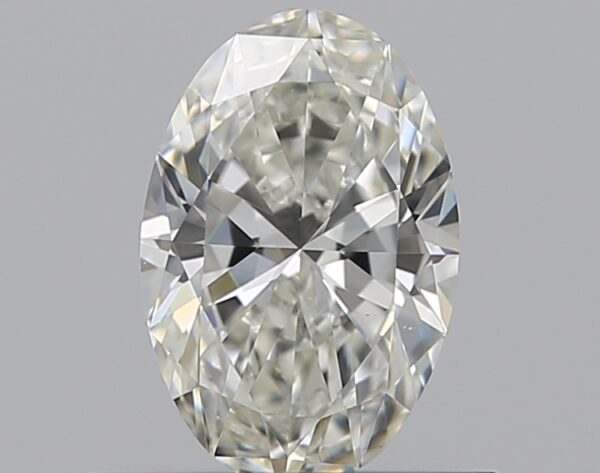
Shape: oval
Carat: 0.53
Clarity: VVS2
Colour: I
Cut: EX
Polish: EX
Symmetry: VG
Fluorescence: M
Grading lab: GIA
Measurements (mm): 6.75 x 4.5 x 2.73